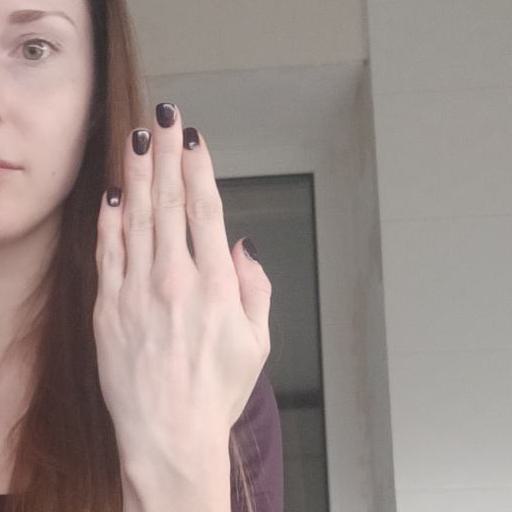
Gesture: stop_inverted